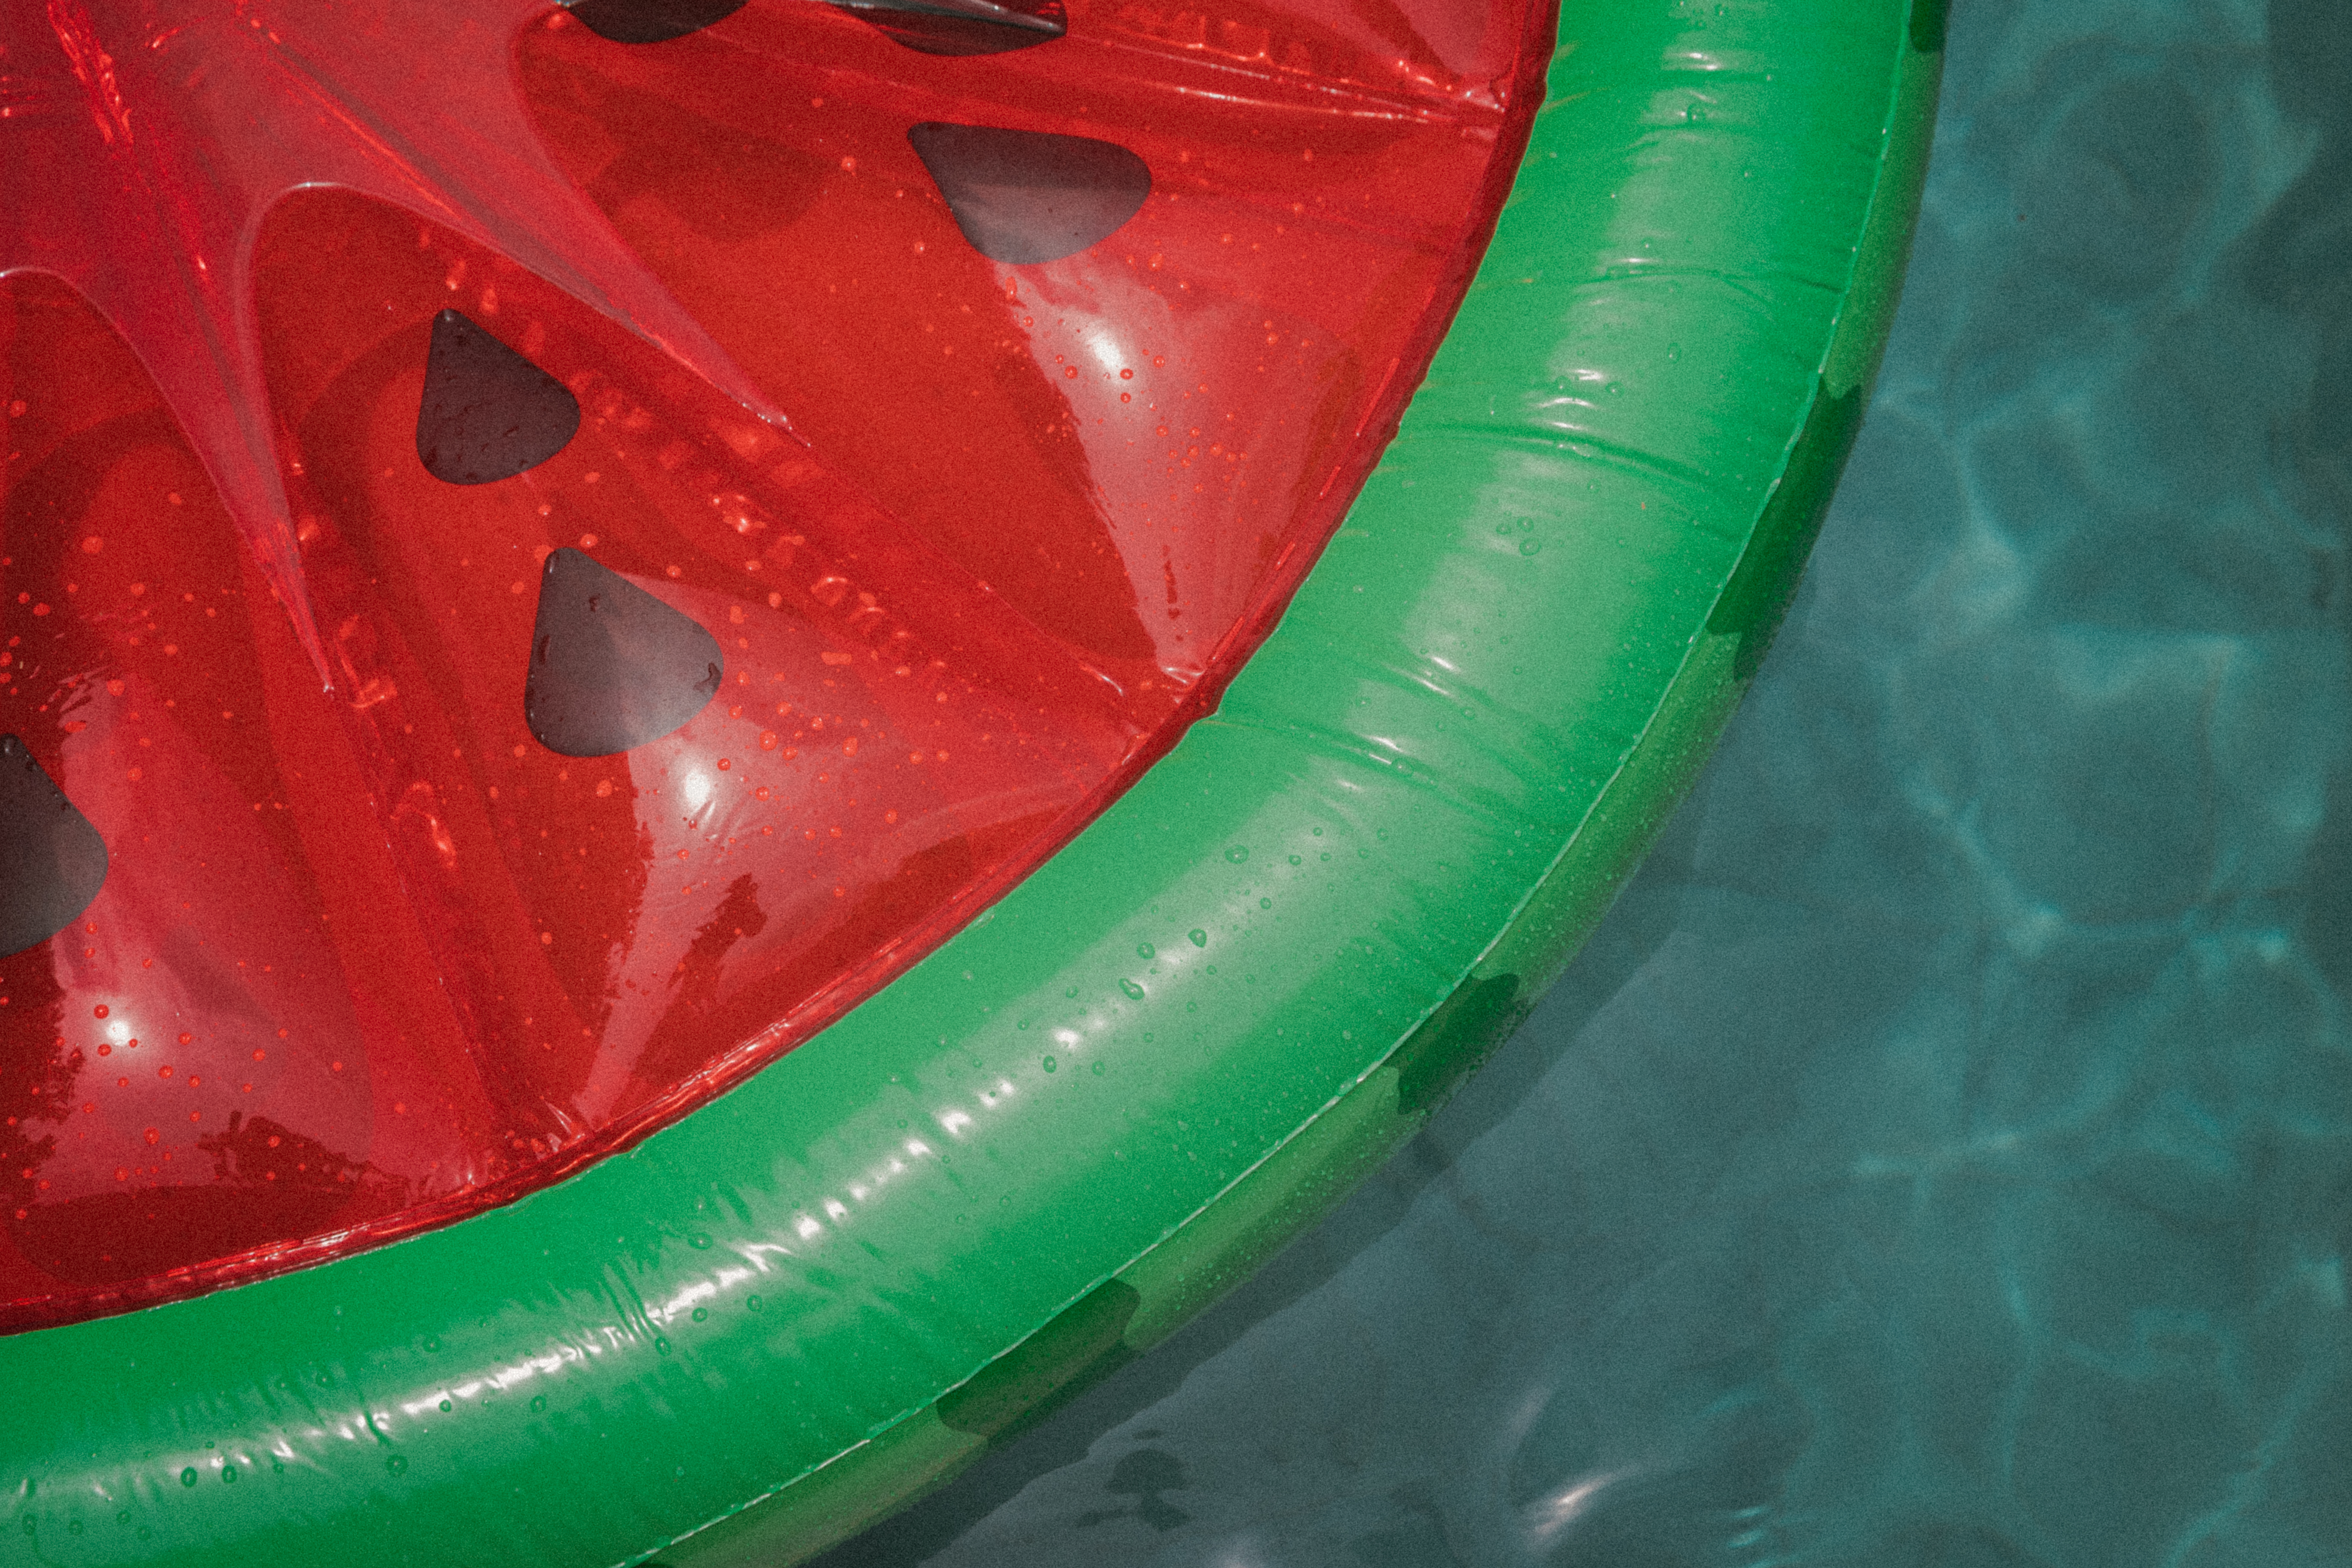
wheel, balloon, green, red, color, inflatable, surfing equipment and supplies